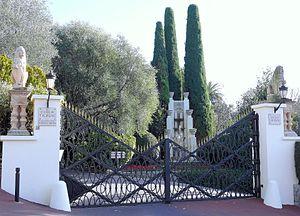
Cannes - Château Thorenc, 38 boulevard d'Oxford et 12 avenue d'Annam - Entrée ouest réalisée en 1932 pour Albert Neubauer. L'empereur d'Annam Bao Daï en est propriétaire de 1937 à 1960.